William Howard Hoople

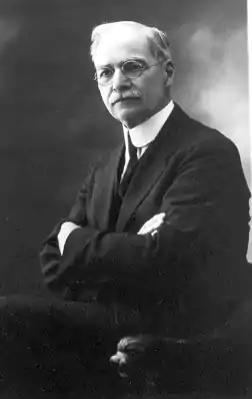
Hiram F Reynolds

Hoople was a baritone who "was blessed with a beautiful voice", Hoople was described in 1933 as "a great singer, having a fine, deep, powerful voice. If he couldn't accomplish his purpose in any other way, he sang his way through." Hoople often sang solos and led the singing in churches of various denominations, at the Methodist Home for the Aged in Brooklyn, and at services sponsored by the YMCA and the Christian Endeavor Society. Additionally, by 1891 Hoople spoke regularly in YMCA meetings, and preached in the Bethesda Congregational Church while the pastor was on vacation. Hoople was a member of the "famous Hadley Male Quartet", which further spread Hoople's fame and influence in the city. One report indicated: "If there were no other way through, the quartet helped Hoople sing his way through. When this quartet sang to an audience of six thousand at a meeting of J. Wilbur Chapman's revival in New York city there were few dry eyes."